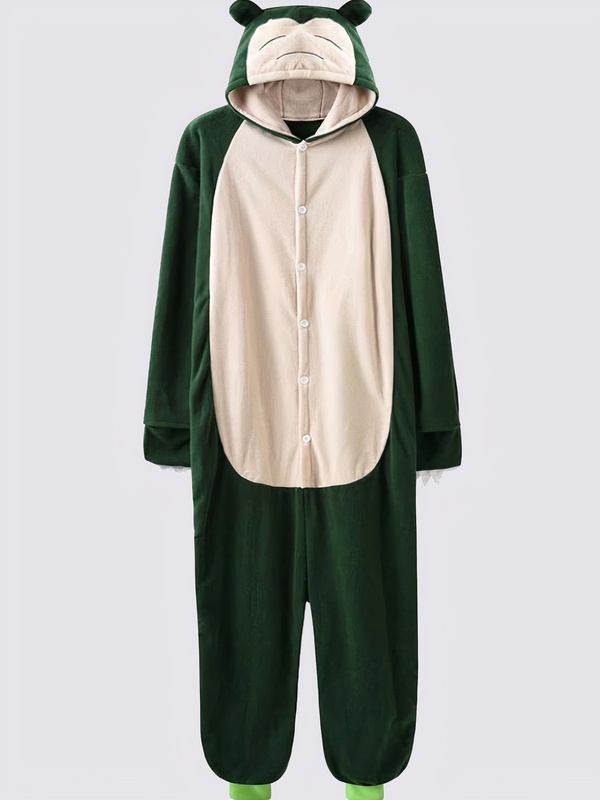
Grenouillère Pour Homme "Ronflex"
Grenouillère Pour Homme "Ronflex" : Une Grenouillère qui invite à la paresse ! Transformez vos nuits en moments de pure détente avec la Grenouillère Pour Homme "Ronflex" . Reprenant le look de l’adorable Pokémon, elle est conçue pour vous procurer une sensation de confort absolu. Les fans de Pokémon et les amateurs de cocooning apprécieront la qualité et la douceur de ce pyjama original. Un pyjama tout doux pour des nuits paisibles La grenouillère "Ronflex" est confectionnée avec soin à partir de tissus doux et respirants . Son design ample vous permet de bouger librement, que vous souhaitiez dormir ou vous prélasser devant votre série préférée. Enfilez-la et laissez-vous emporter par une sensation de confort incomparable. Le choix parfait pour les fans de Pokémon Avec sa capuche détaillée et ses finitions soignées, cette grenouillère est le cadeau parfait pour tous les rêveurs et les passionnés de Pokémon. Dormez paisiblement dans la peau de Ronflex ! ____________________ Taille (cm) Poitrine Manches Longueur Taille Suggérée S 110 52 130 150-160 M 115 54 140 161-164 L 120 56 150 165-173 XL 125 58 160 174-183 Produit : Combinaison Pyjama Matière : Coton/Polyester Livraison : Commande traitée en 24/48h, puis livraison entre 10 et 15 jours ouvrés. Garantie : Satisfait ou remboursé. Retour gratuit sous 14 jours.
Brand: Pyjama Shop
Category: Apparel & Accessories > Clothing > Sleepwear & Loungewear > Onesies